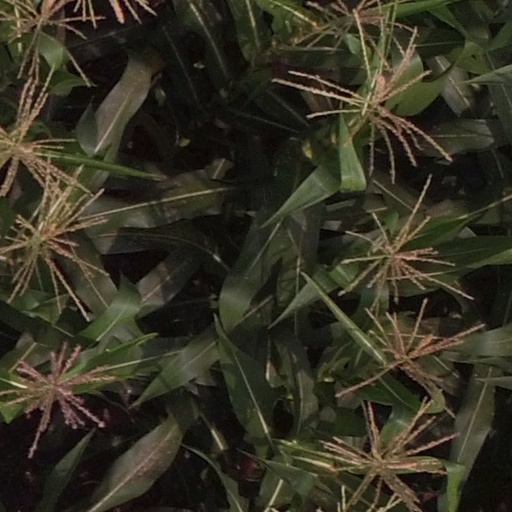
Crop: maize; corn